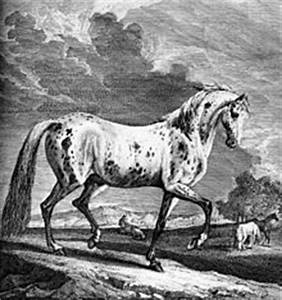
Label: cavallo